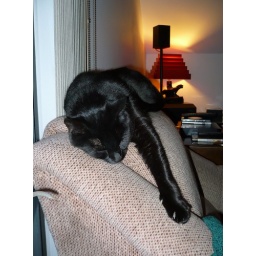
Black cat with panther lamp in background